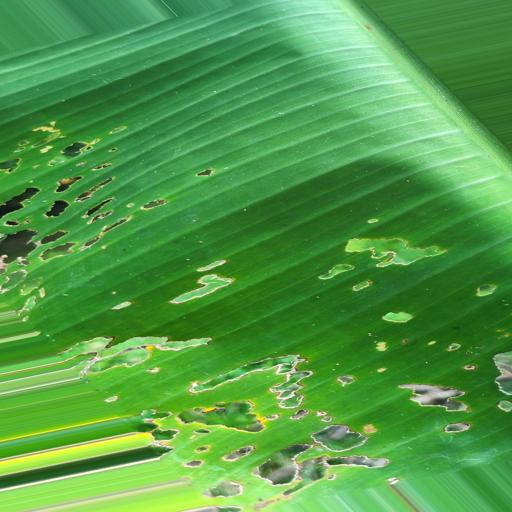
Label: insect_pest